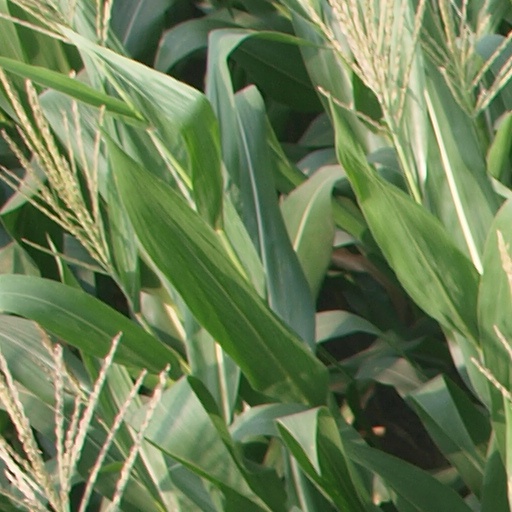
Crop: maize; corn